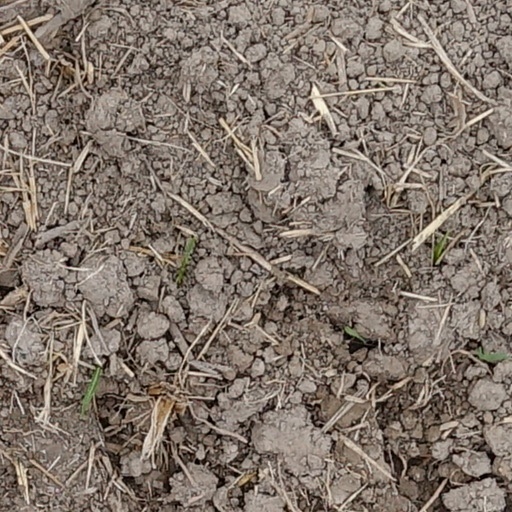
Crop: wheat